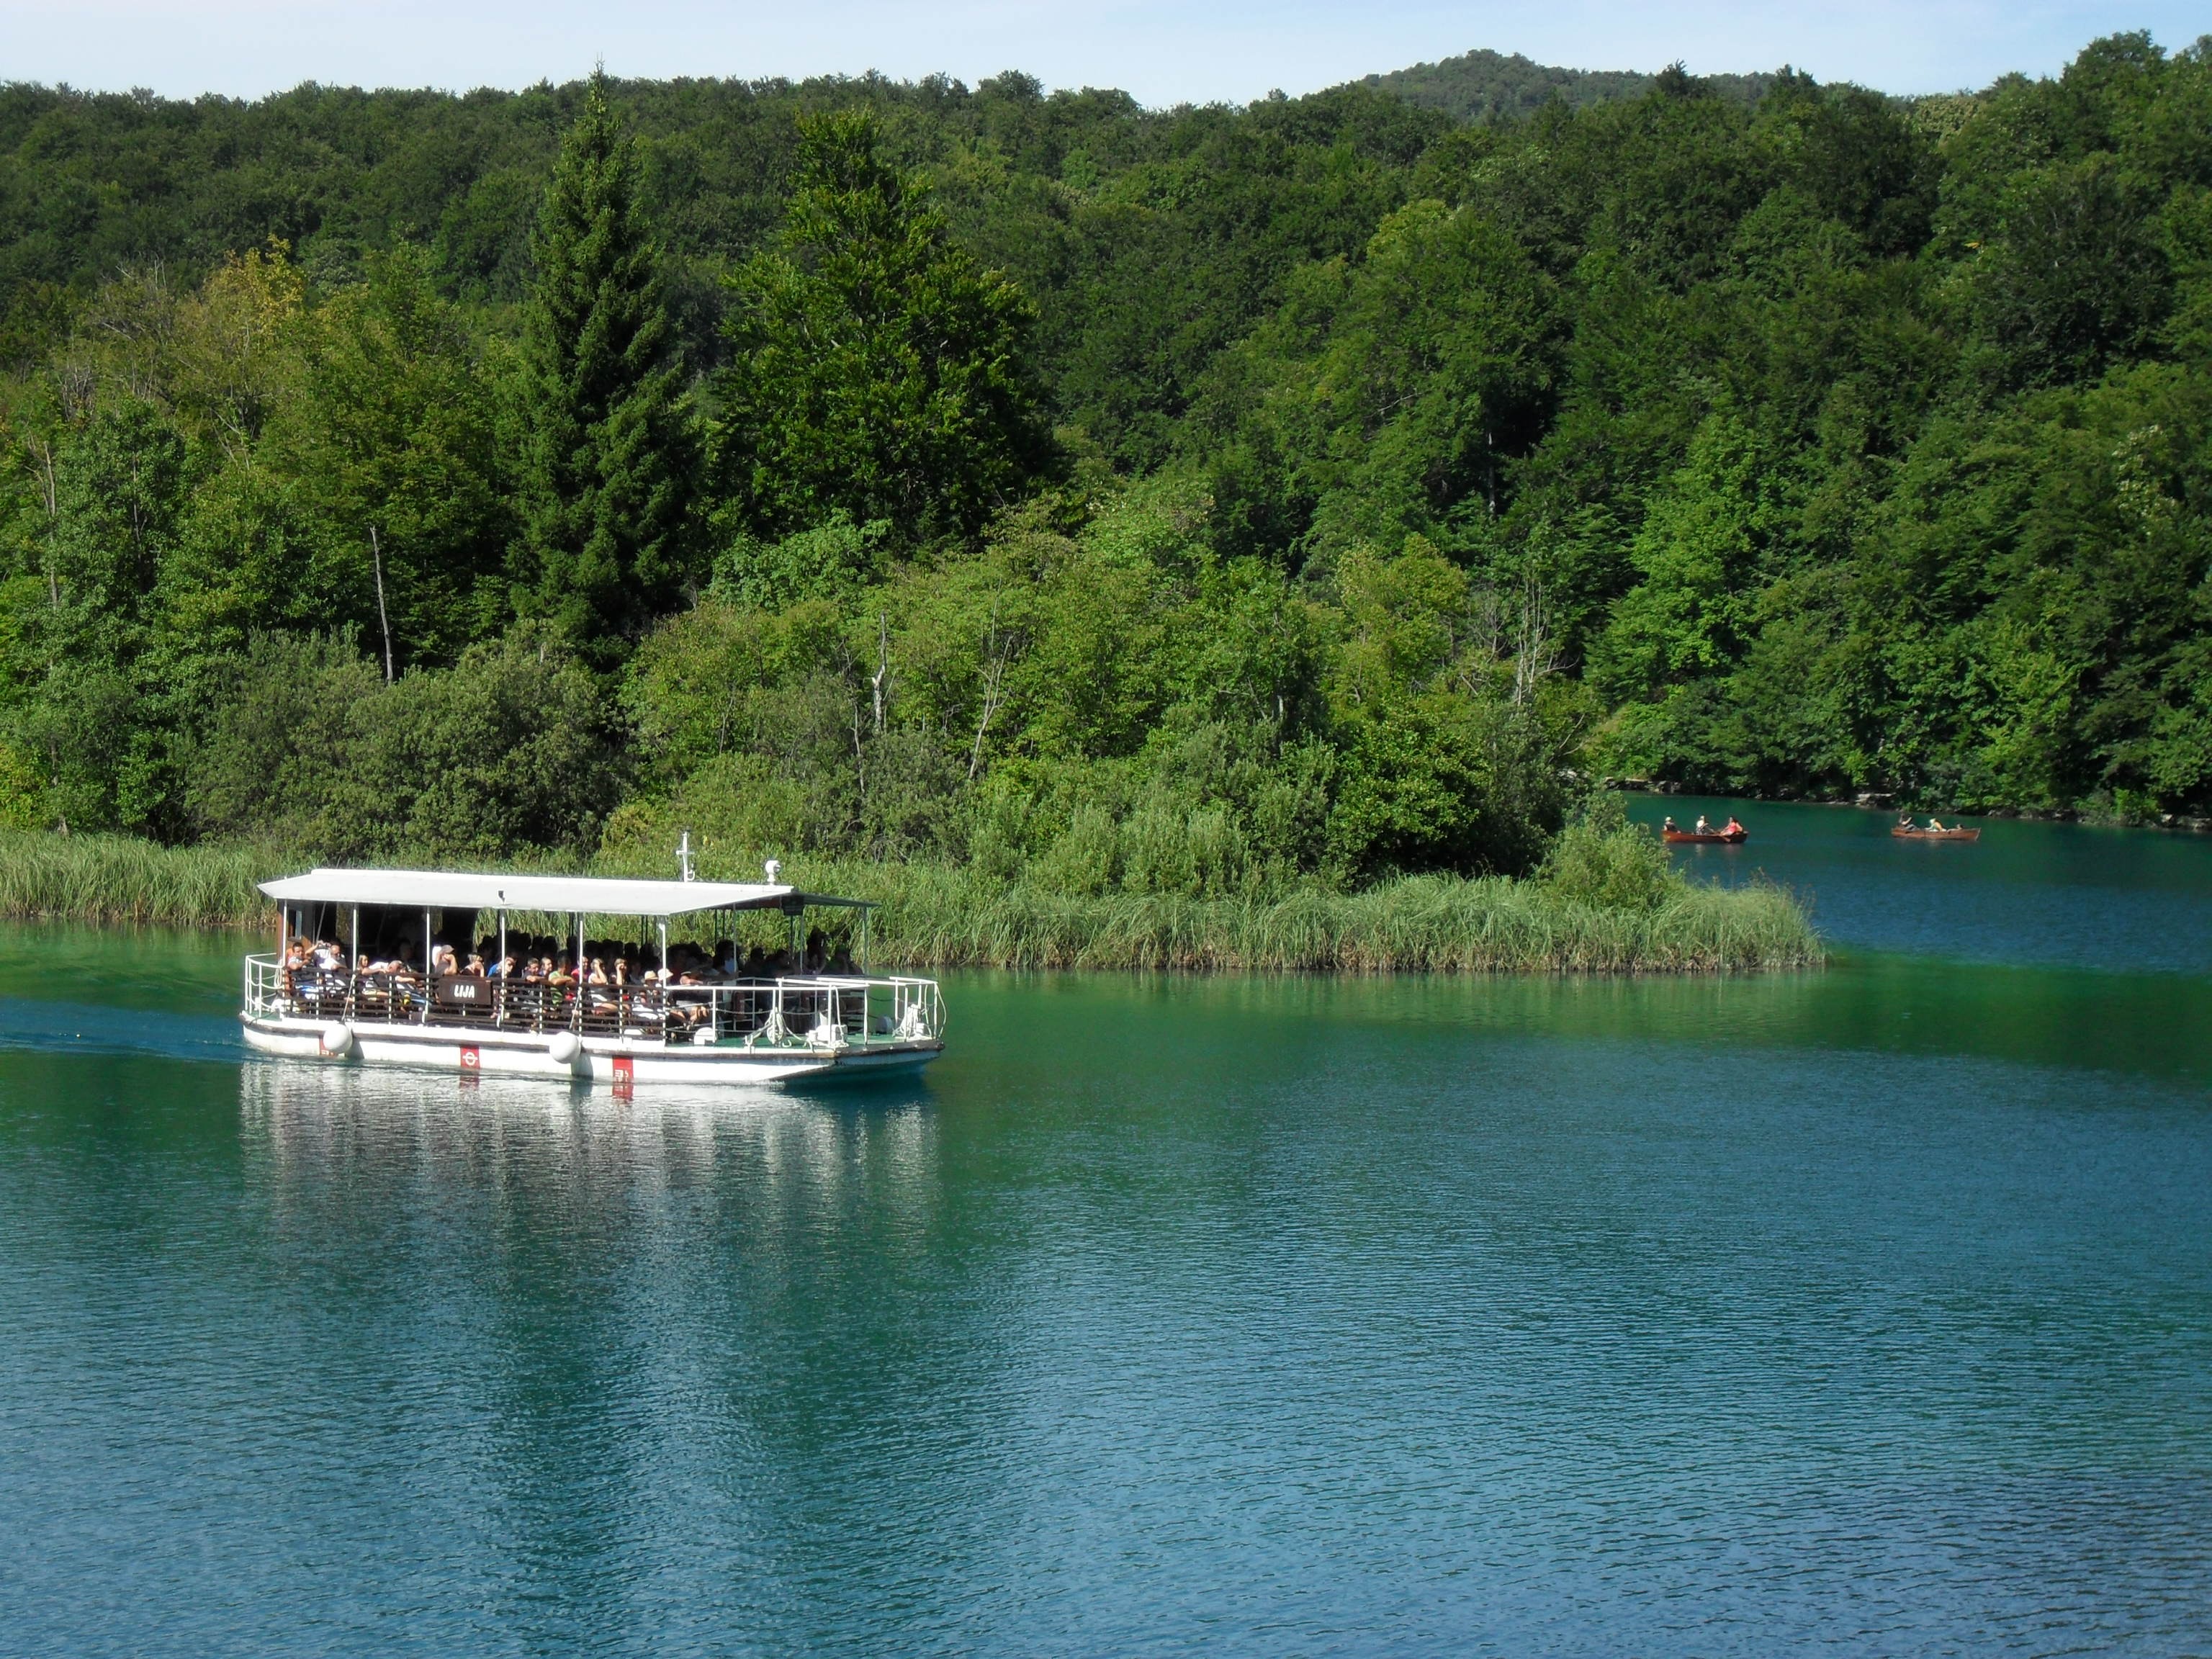
sea, nature, boat, lake, river, vehicle, bay, fjord, reservoir, national park, body of water, clear water, croatia, loch, landform, plitvice lakes